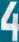
Number: 4